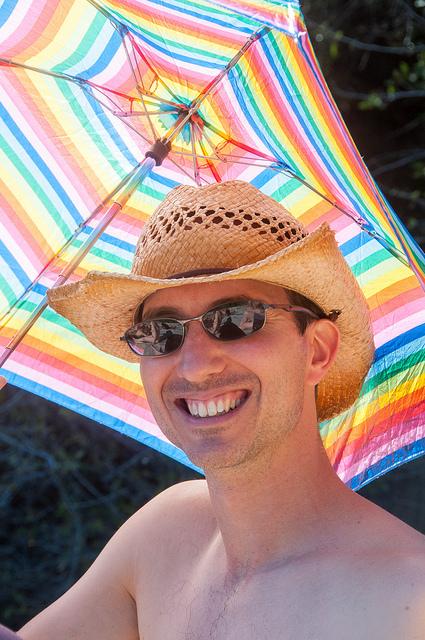
A pale shirtless man with a straw hat and a striped umbrella.